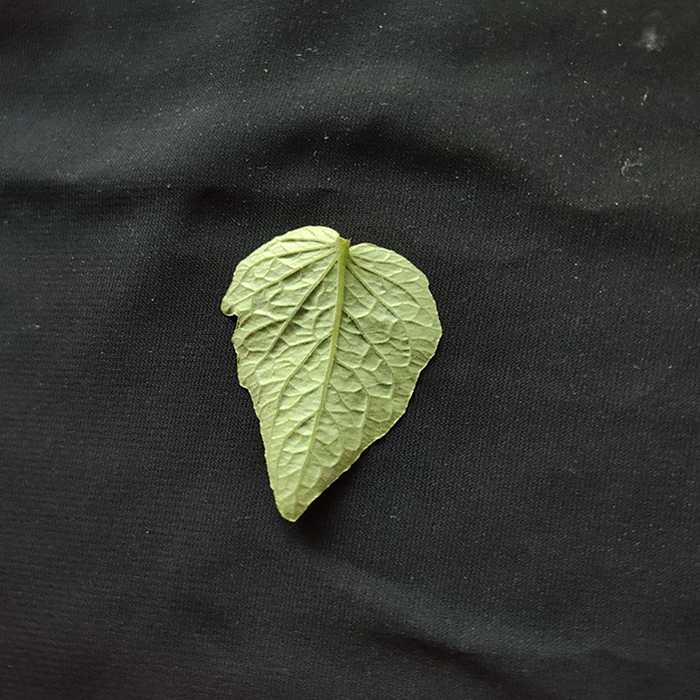
Plant: Tomato
Label: Tomato Fresh leaf